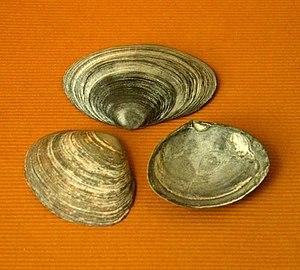
Scrobicularia est un genre de mollusques bivalves. Ces espèces sont souvent appelées lavignons
Scrobicularia plana est une espèce de mollusque bivalve appelée lavignon et notamment pêchée dans les vases des estuaires où elle était autrefois abondante.